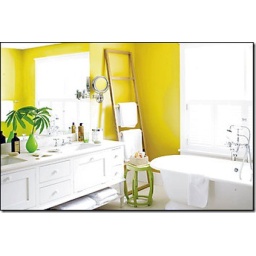
Yellow + white bathroom + green accents: 'St. Elmo's Fire' by Benjamin Moore